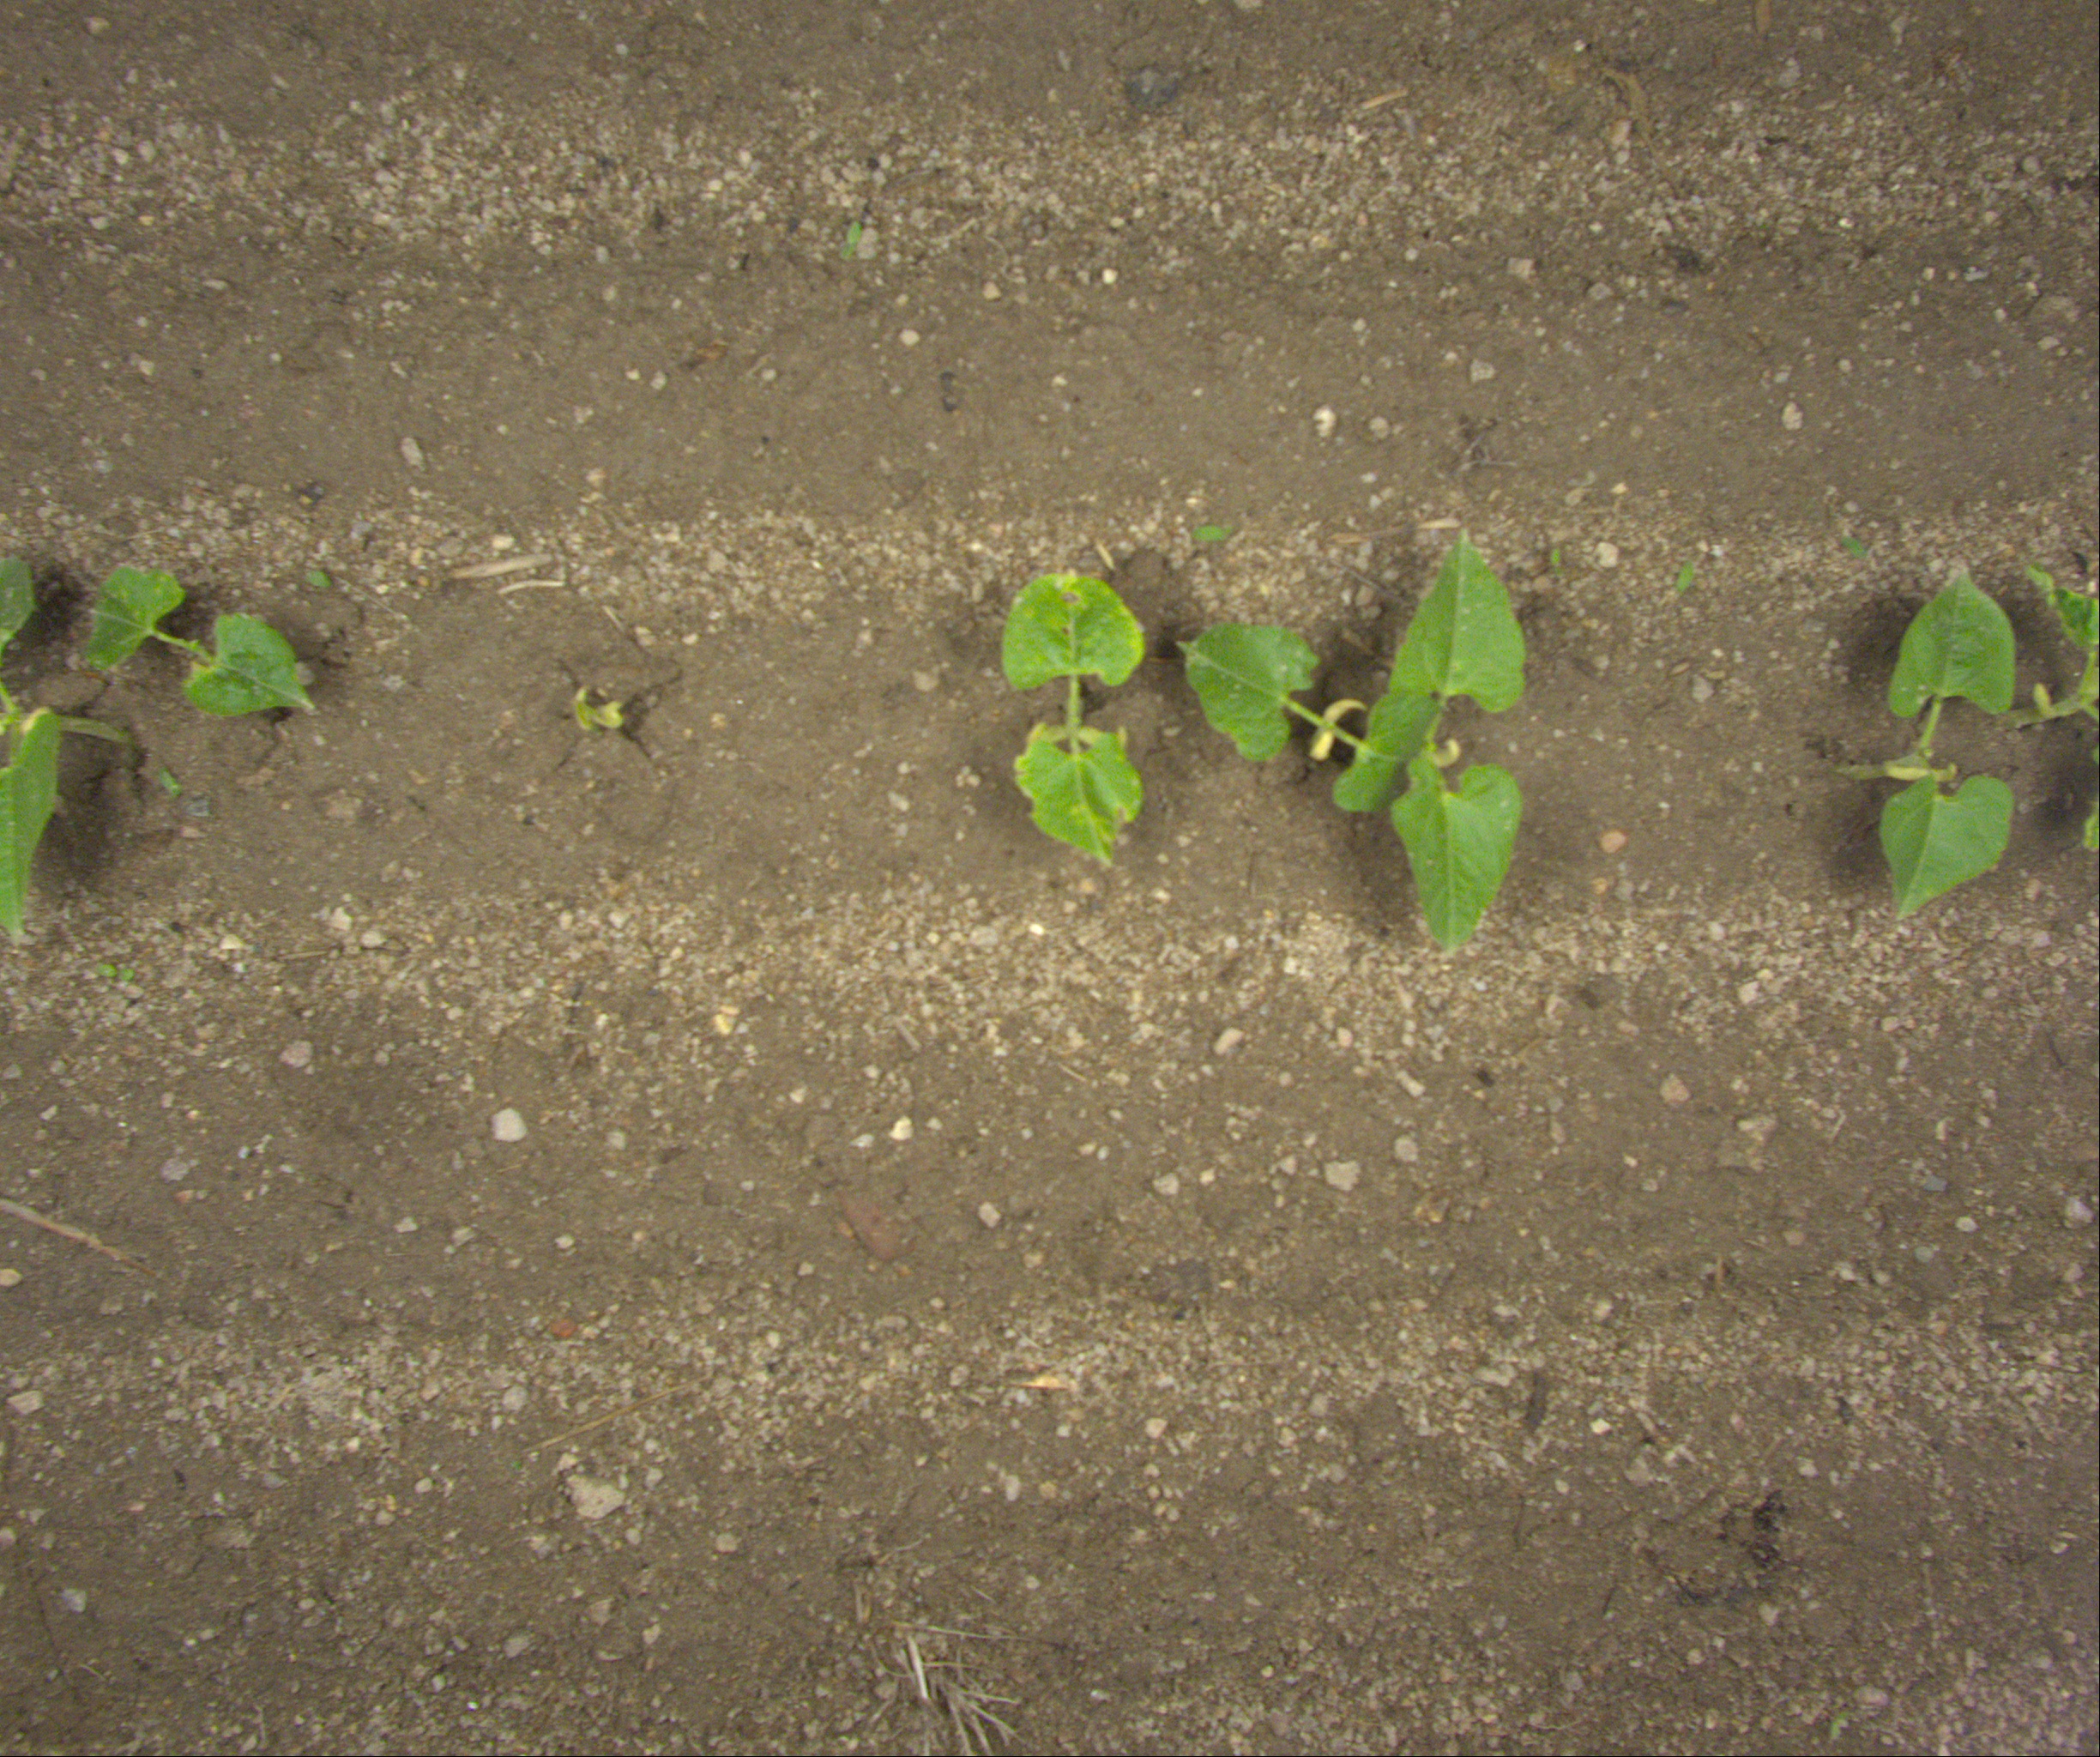
Crop: bean
Objects: bean, bean, bean, bean, bean, bean, bean, stem_bean, stem_bean, stem_bean, stem_bean, stem_bean, stem_bean, stem_bean